God Control

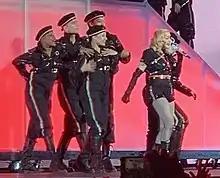
Madonna, flanked by her dancers, singing "God Control" during her appearance at Stonewall 50 – WorldPride NYC 2019

The track received positive reviews from music critics. Stephen Thomas Erlewine from AllMusic, wrote that "darkness hangs heavy [on the album], surfacing fiercely in the clenched-mouth phrasing on 'God Control'." "Variety"s Jeremy Helligar deemed it, alongside previous track "Dark Ballet", as one of the moments in "Madame X" where "true weirdness sets in", and "the closest Madonna may ever come to her own 'Bohemian Rhapsody'." Ben Beaumont-Thomas, from "The Guardian", called it one of the album's "shockers suitable only for "schadenfreude" lovers or scholars of extreme camp." He further concluded that "it is – only just – brilliant, and will become an equally beloved and despised curio among fans". Mike Wass from "Idolator", said it was a "daring, successful experiment ... sprawling and perhaps unnecessarily baroque, but it burns with ambitious and anger. And still manages to be "pop"". "Rolling Stone"s Rob Sheffield hailed it as "a rare moment of Madonna understatement". Louise Bruton from "The Irish Times", stated that the song is "an experimental stand against authoritarianism and gun control through distorted "Black Mirror"-style pop ... to basically shake our shoulders and tell us to wake up, sheeple". Samuel R. Murrian from "Parade" ranked it at number 96 on his list of the singer's 100 greatest songs. According to Nicolas Hautman from "Us Weekly", "God Control" is Madonna's "most daring and epic" song since 2012's "Gang Bang".